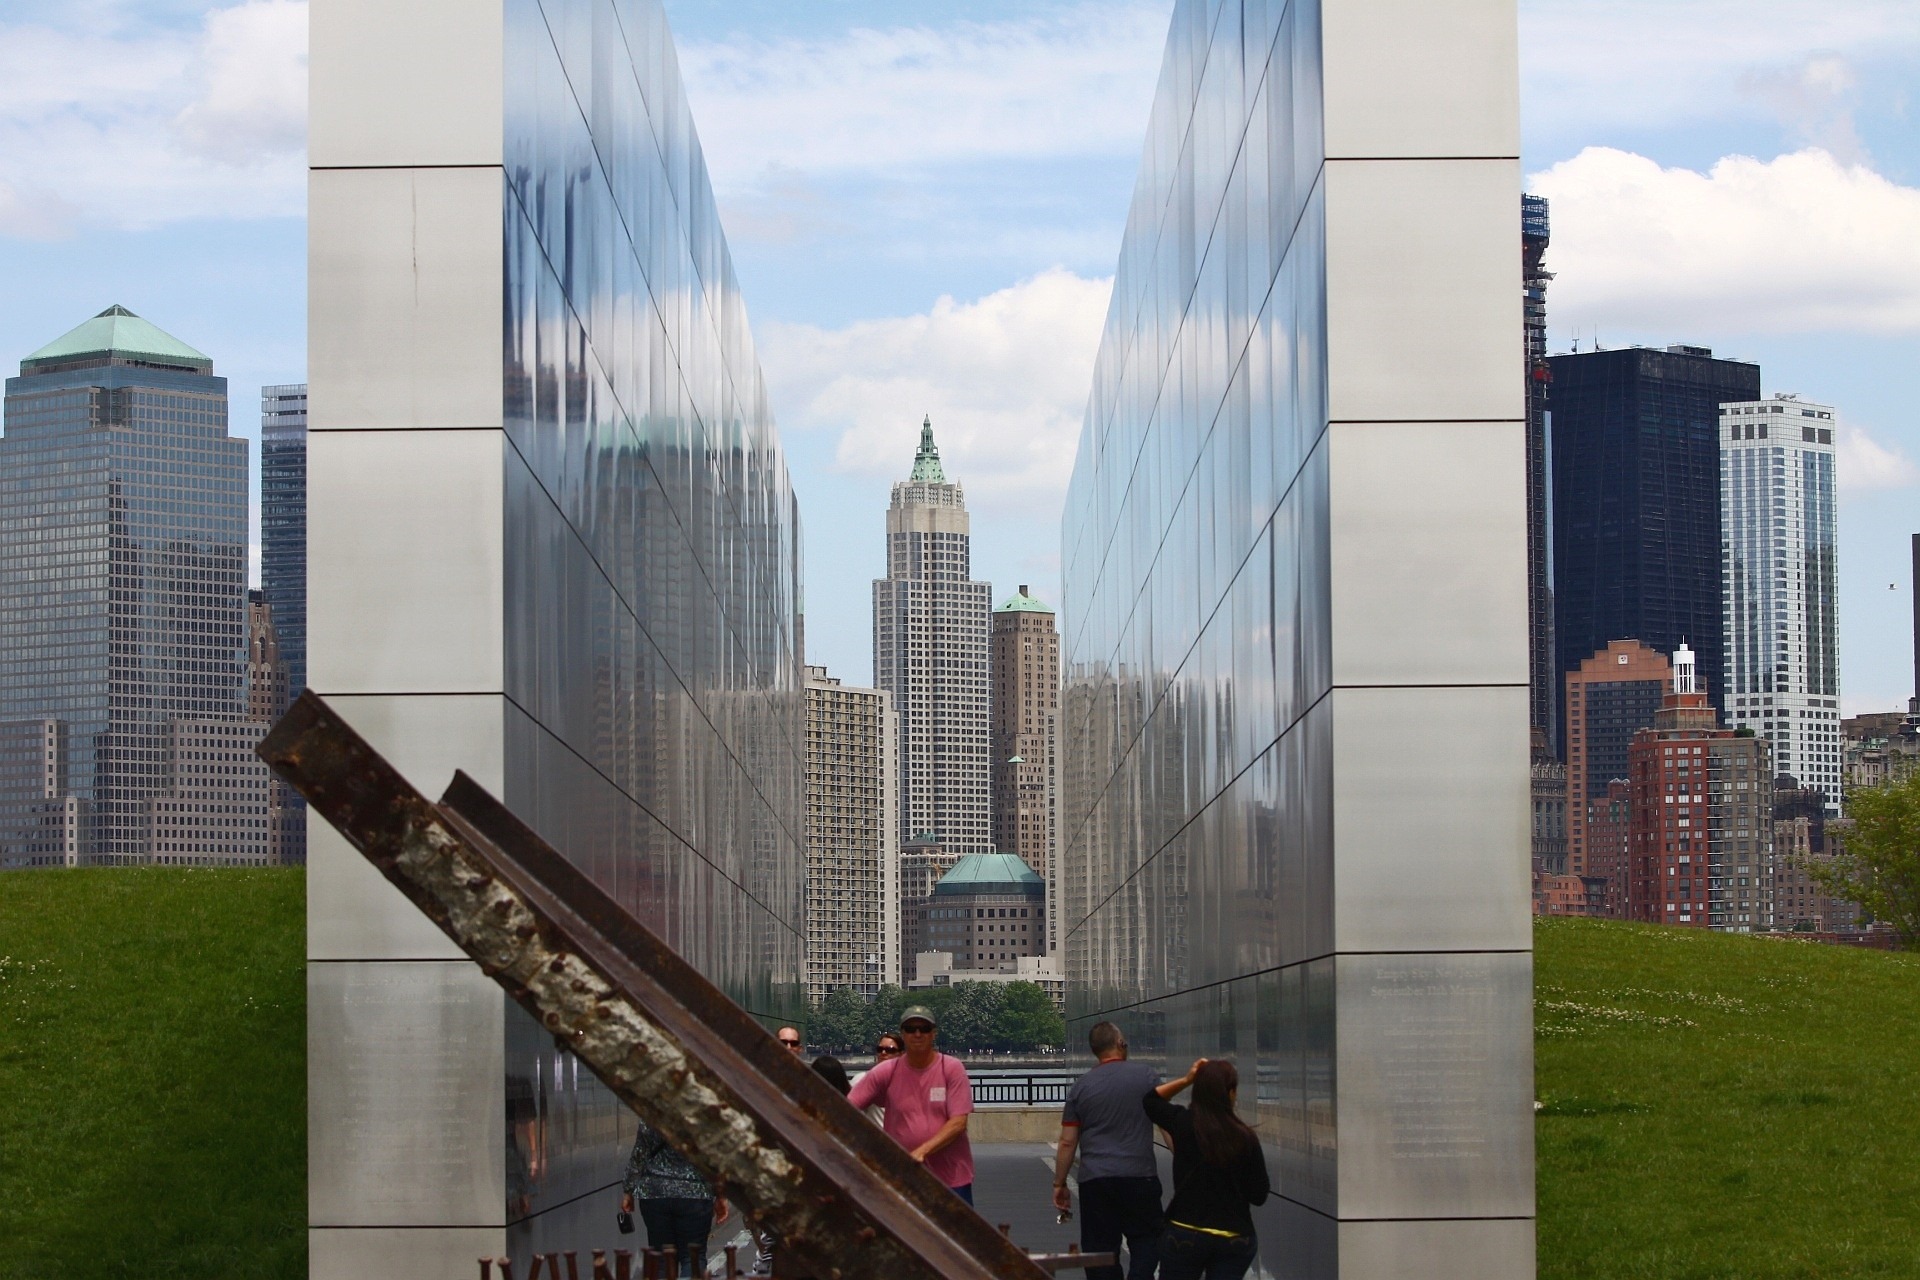
architecture, skyline, city, skyscraper, new york, new york city, cityscape, downtown, tower, nyc, park, landmark, tourism, ground zero, world trade center, tower block, memorial, tribute, liberty, 911, remembrance, september 11, metropolis, 9 11, urban area, human settlement, metropolitan area